Old U.S. Post Office (Niles, Michigan)

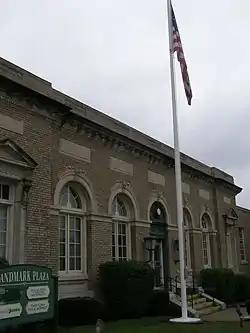
Old U.S. Post Office, 2010

The Old U.S. Post Office in Niles, Michigan is a Classical Revival building that was built in 1909. It was listed on the National Register of Historic Places in 1985.